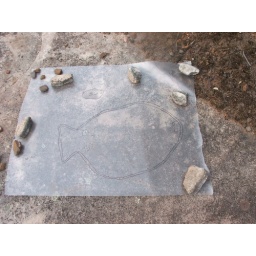
plastic over a fish then traced